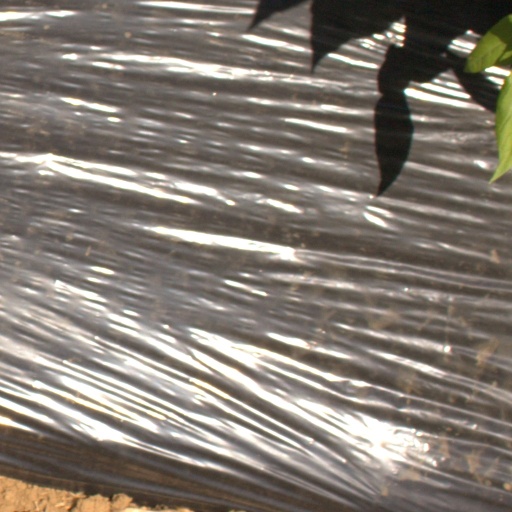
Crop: Jerusalem artichoke